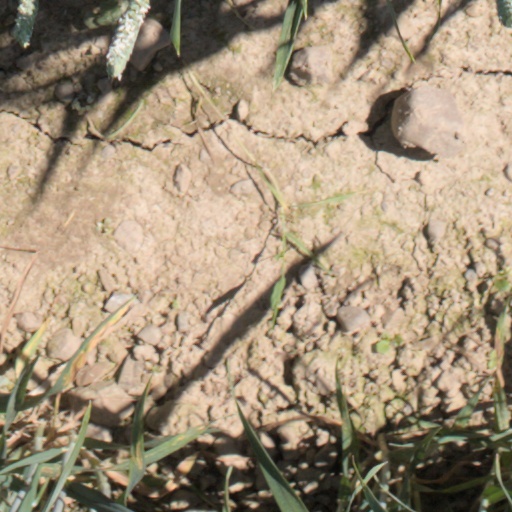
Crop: wheat